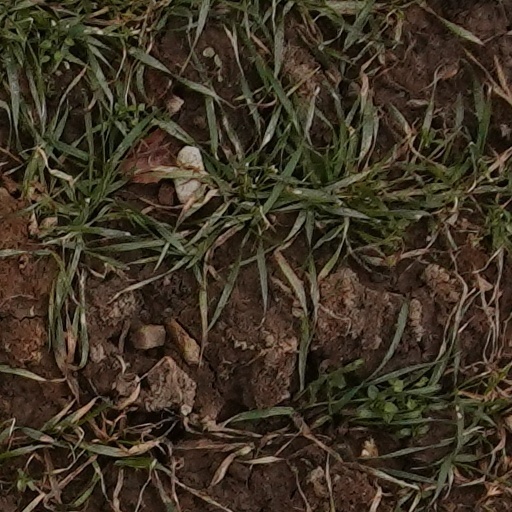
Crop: wheat